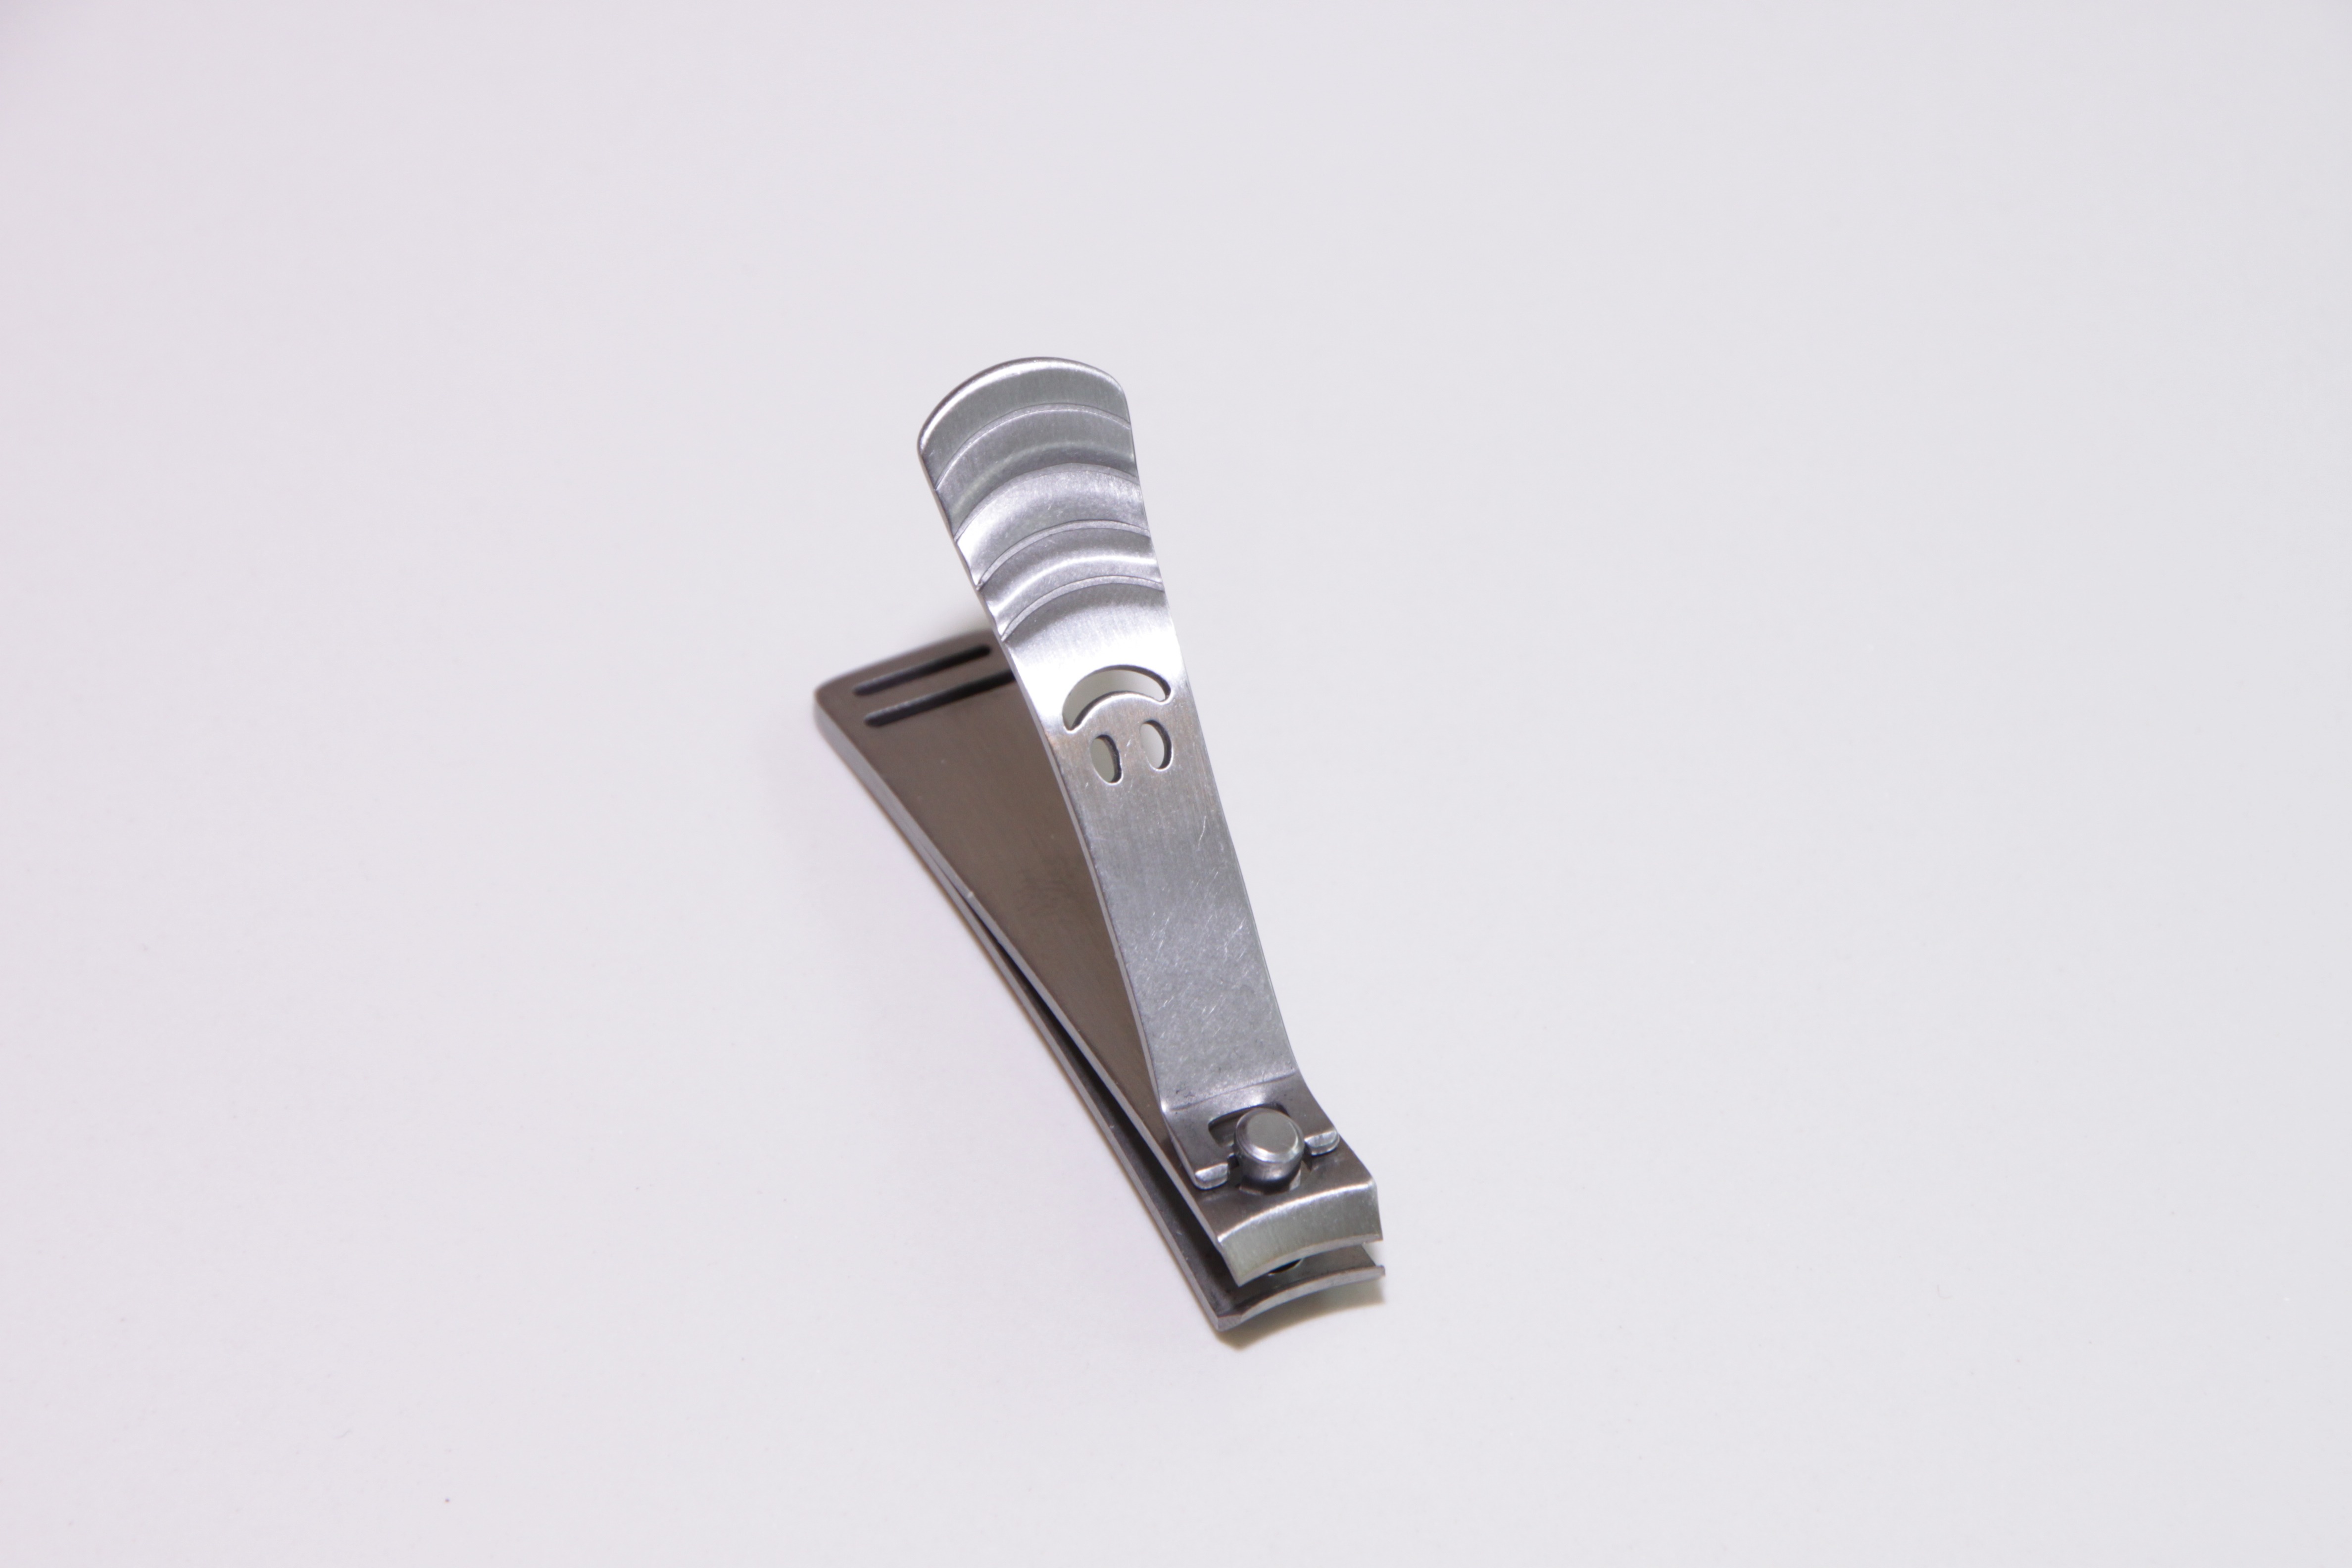
hand, steel, metal, nail, manicure, angle, clipper, stainless, pedicure, editorial, body care, product design, delijia